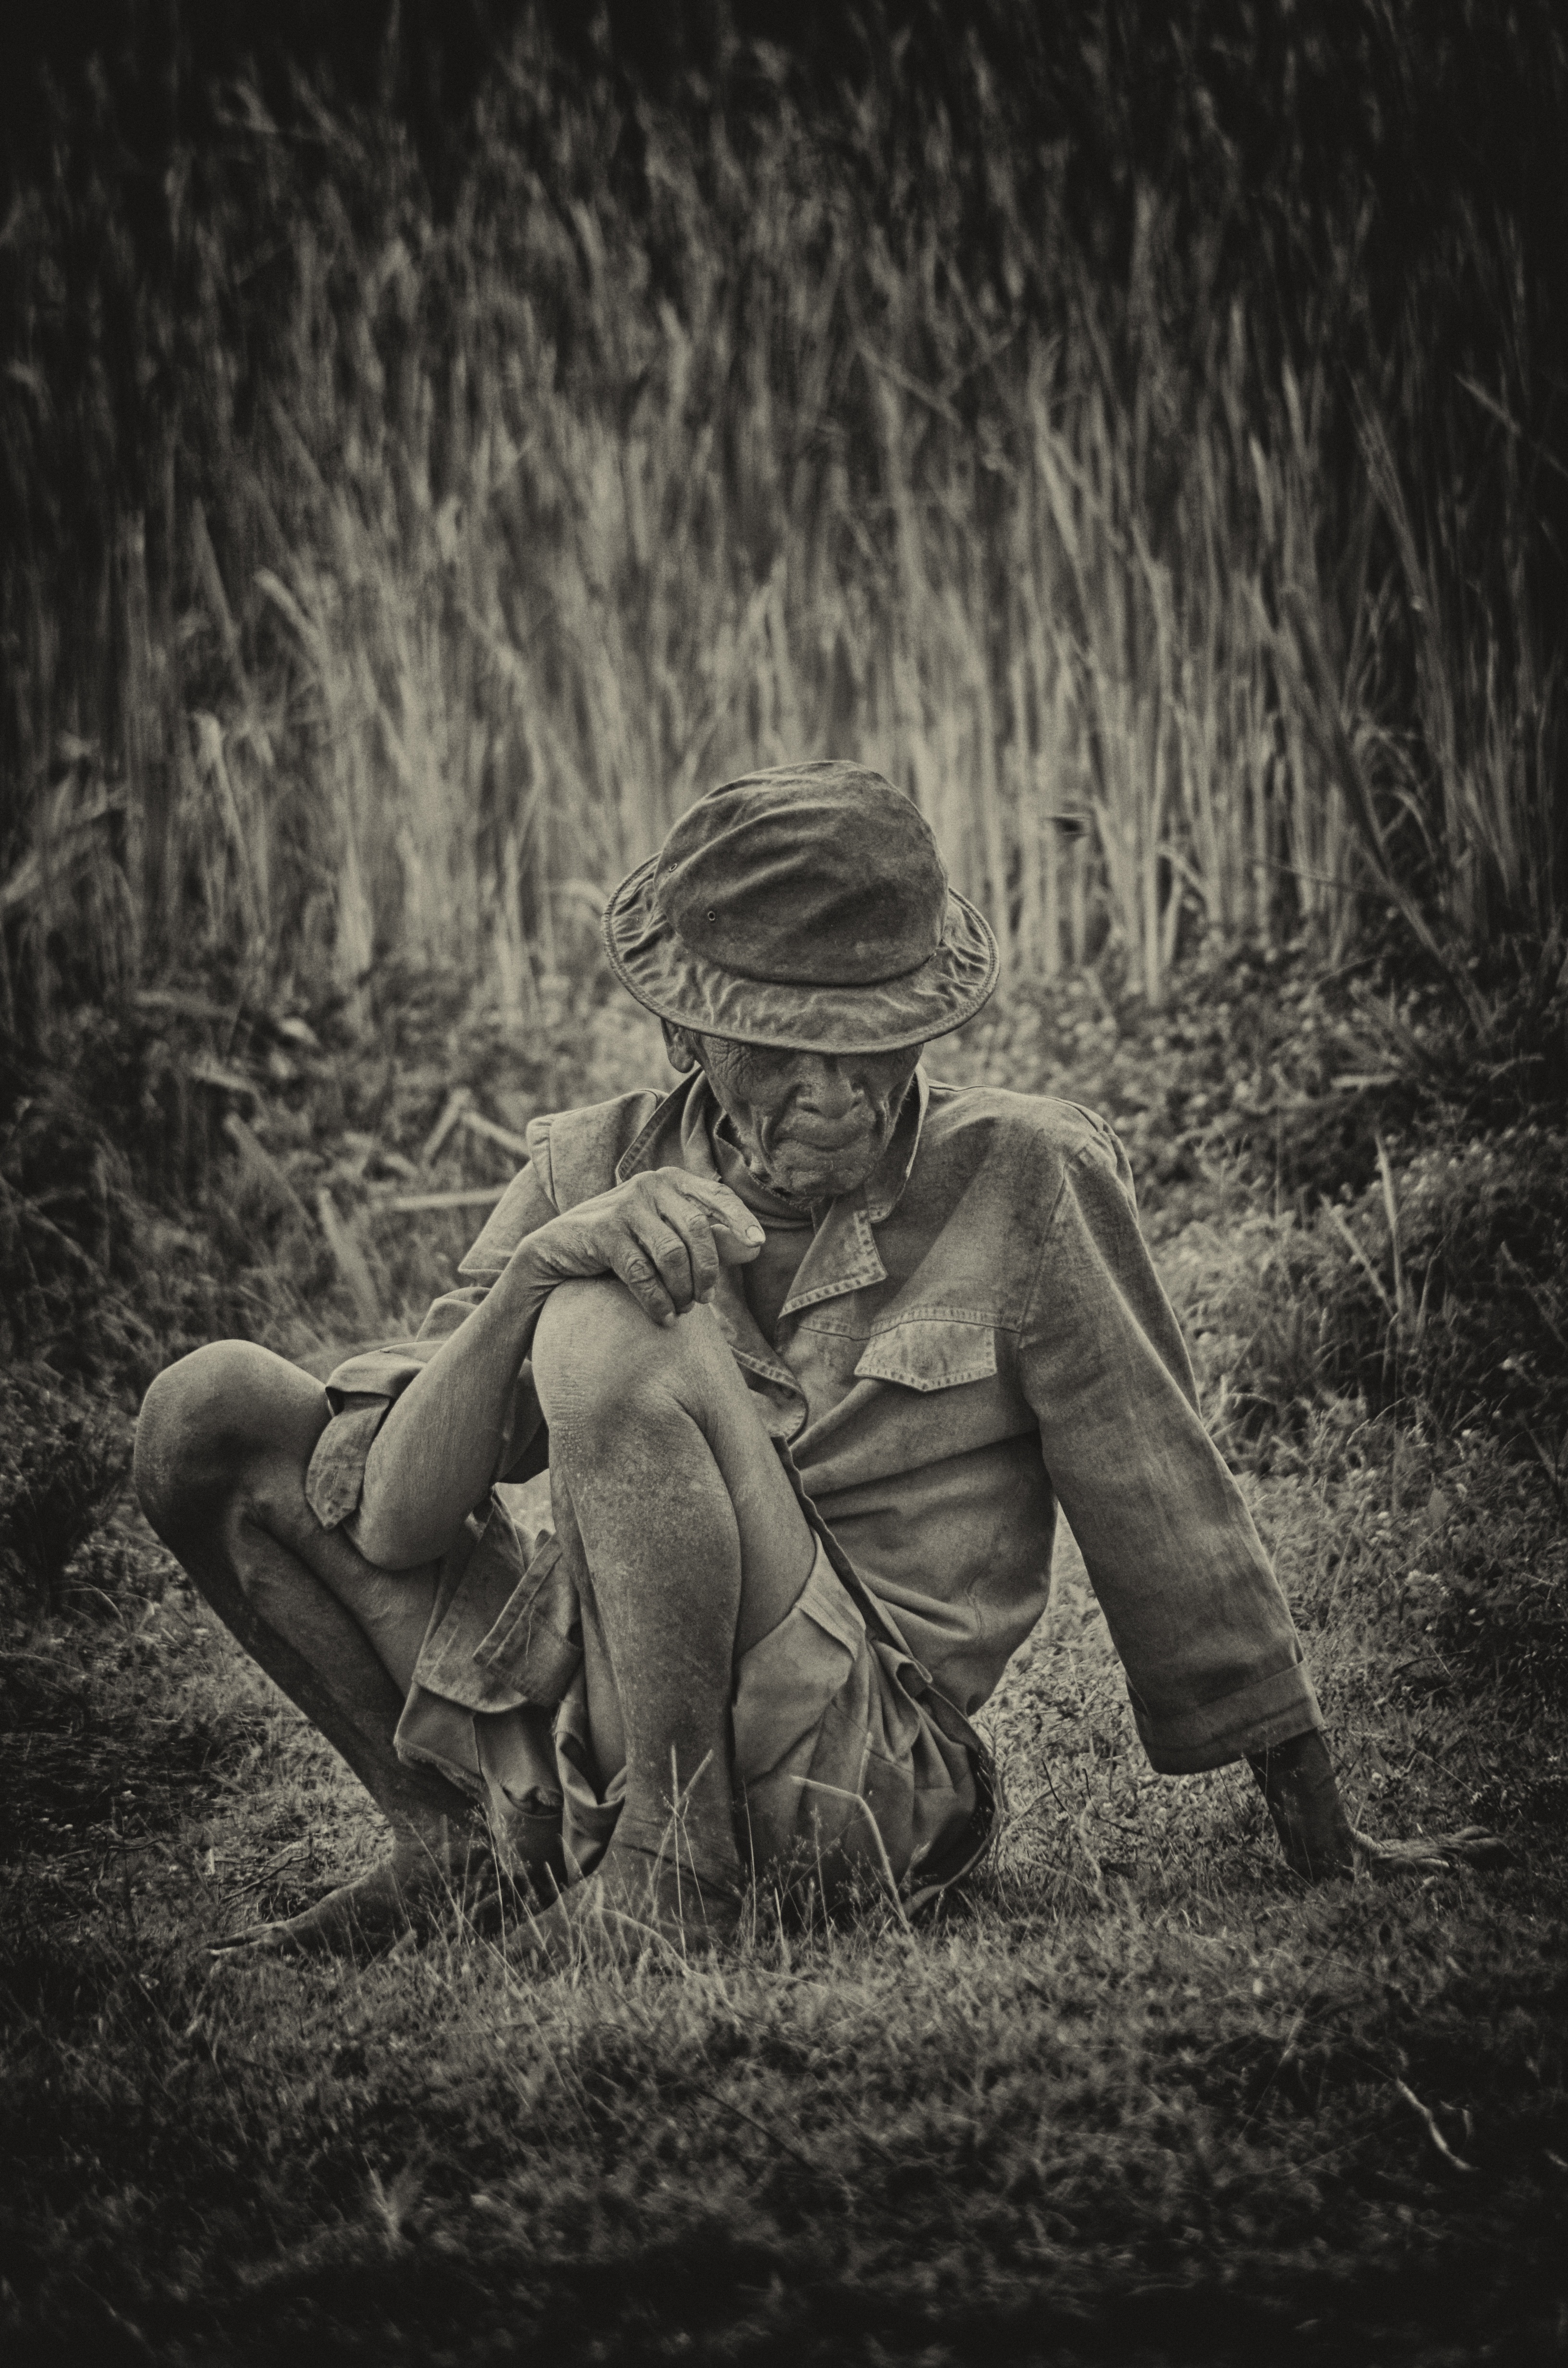
black and white, photography, darkness, monochrome, old man, vignette, madagascar, photograph, emotion, mythology, free picture, monochrome photography, black and white portrait, extreme poverty, poor country